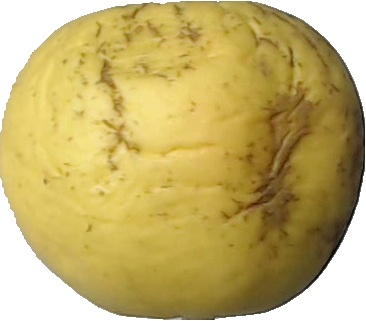
Label: apple_golden_1